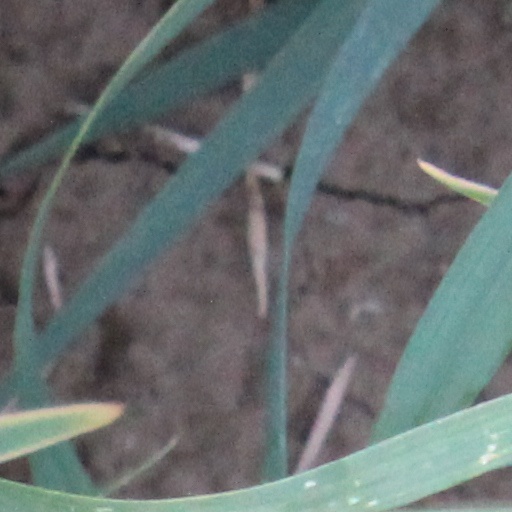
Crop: wheat